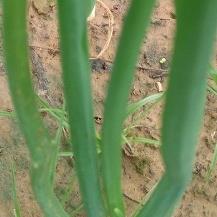
Crop: Onion
Condition: healthy-leaf